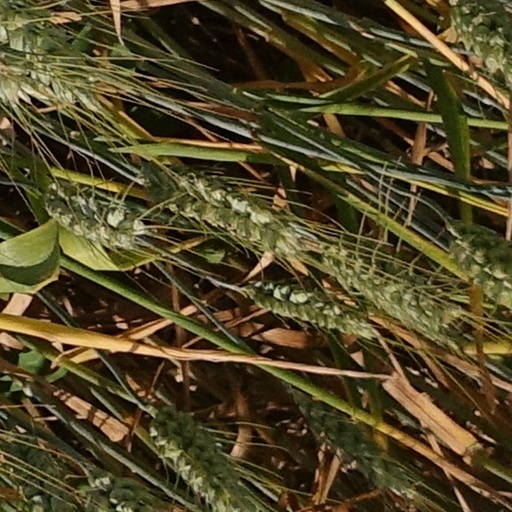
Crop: wheat